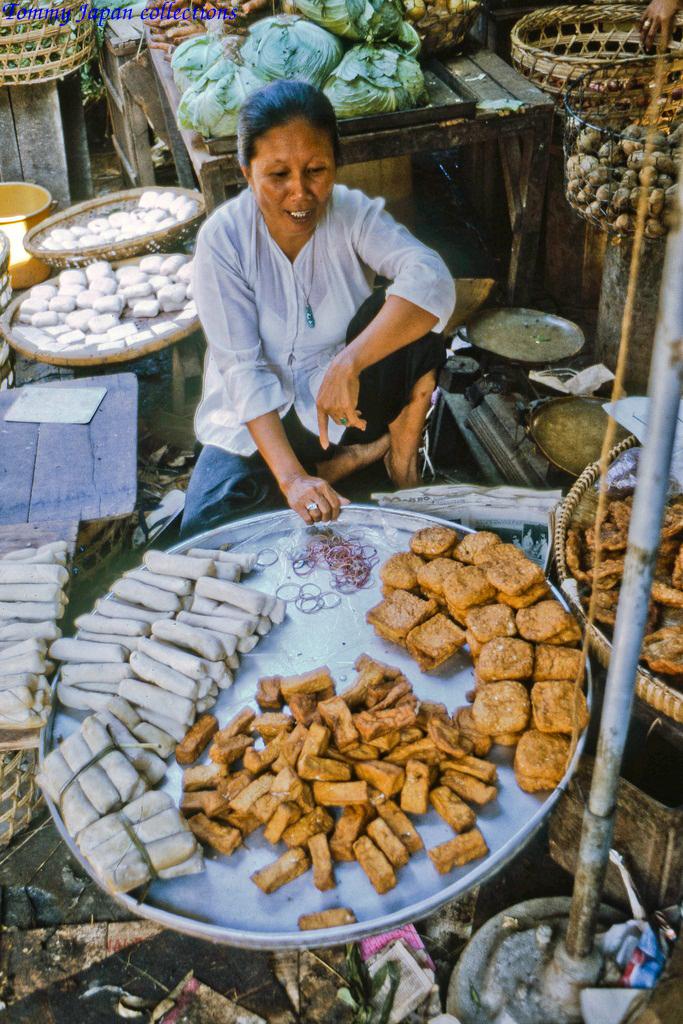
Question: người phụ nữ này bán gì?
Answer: bán các món ăn